Kim Geun-bae

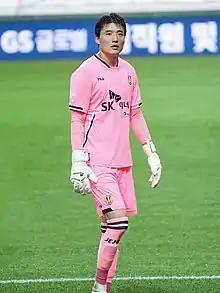
Kim in August 2022

Kim Geun-bae (born August 7, 1986) is a South Korean football goalkeeper who plays for Jeju United.